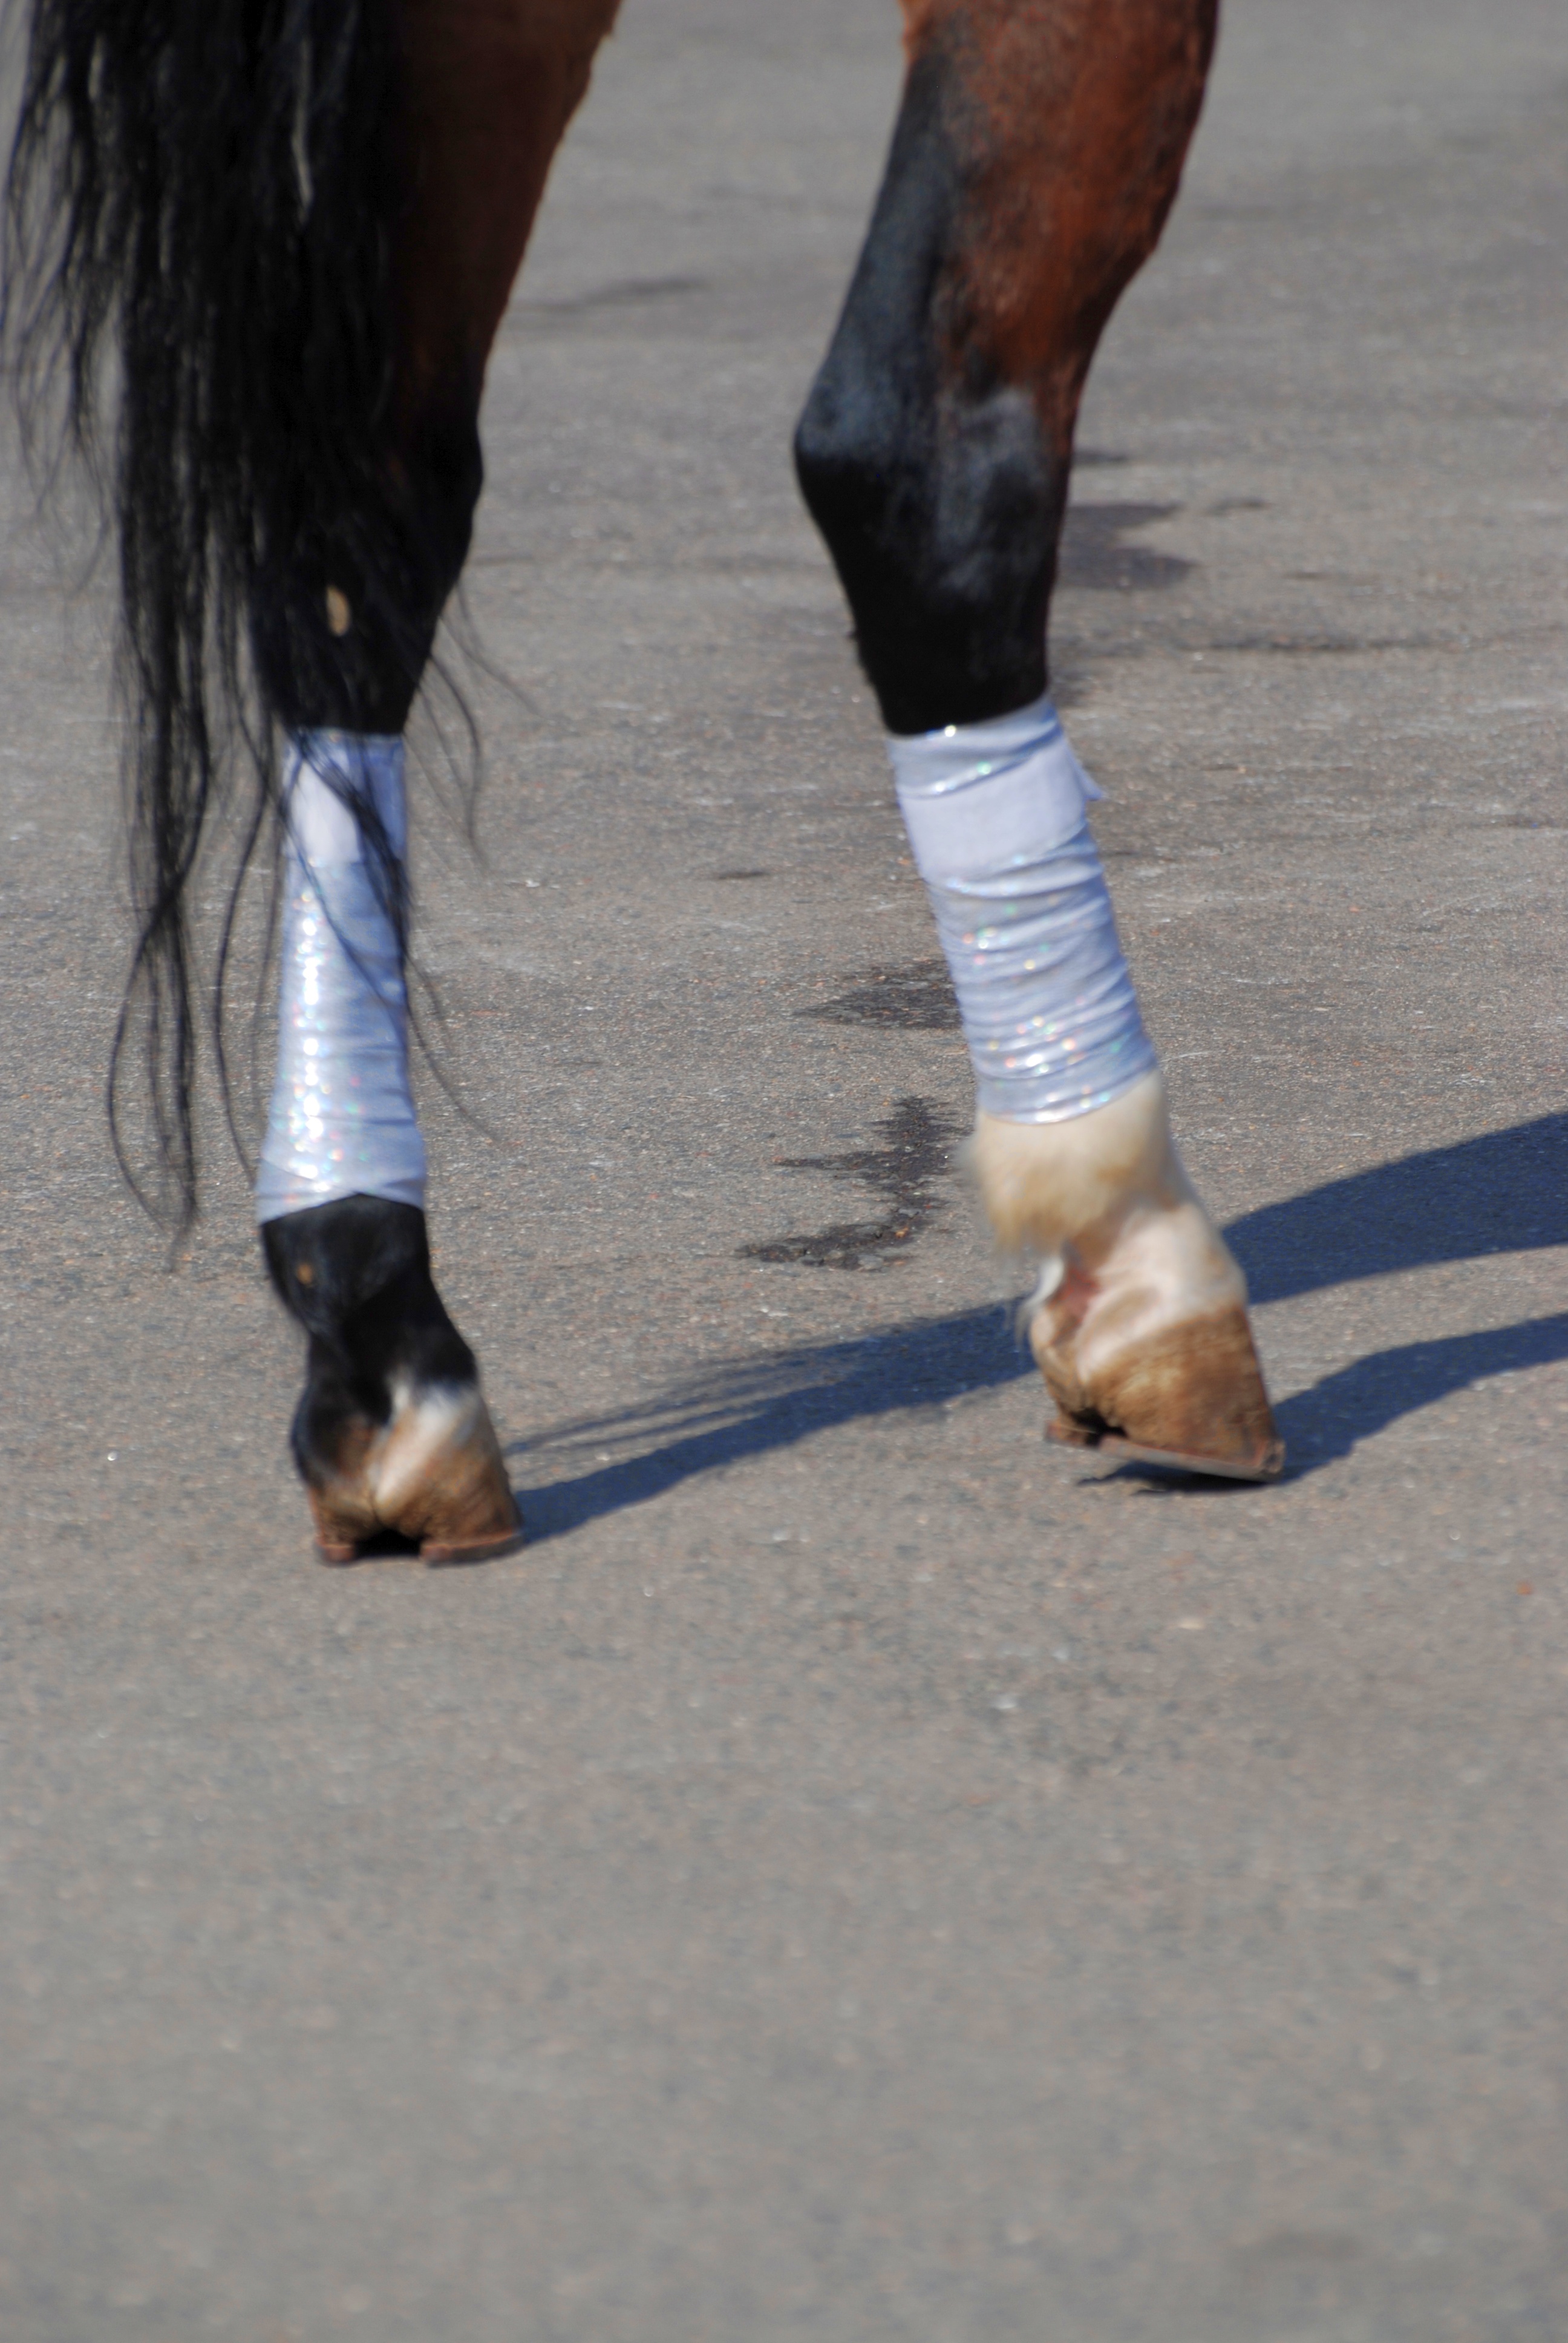
leg, horse, nikon, footwear, moscow, nikkor, russia, d80, moskau, nikond80, moscou, 70300mmf4556gvr, horse like mammal